Robert Davi

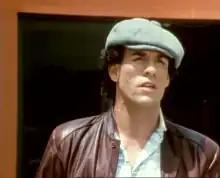
Davi in a 1983 episode of "The Optimist"

Davi made his television film debut in "Contract on Cherry Street", in which he shared the screen with Frank Sinatra. Davi later mentioned Sinatra as an early supporter. He was also the lead in "Terrorist on Trial: The United States vs. Salim Ajami", a performance that received critical praise. In 1989, he had a recurring role on the television series "Wiseguy".